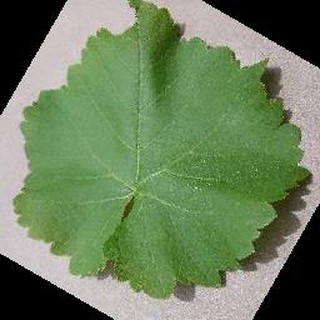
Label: healthy_grape